List of Donkey Kong video games

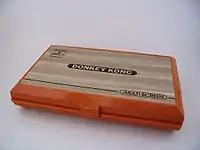
A closed, orange dual-screen, handheld "Donkey Kong" Game & Watch system.

The franchise debuted in 1981 with the arcade game "Donkey Kong", which was a sales success that brought Nintendo into the North American market. The original arcade games received ports to various third-party home consoles, which were developed by several companies. The "Donkey Kong" franchise has sold a total of over 83 million copies as of 2023 (counting the several ports of the arcade game). The success of the series is commonly attributed to its technical innovation and entertaining platforming sequences.